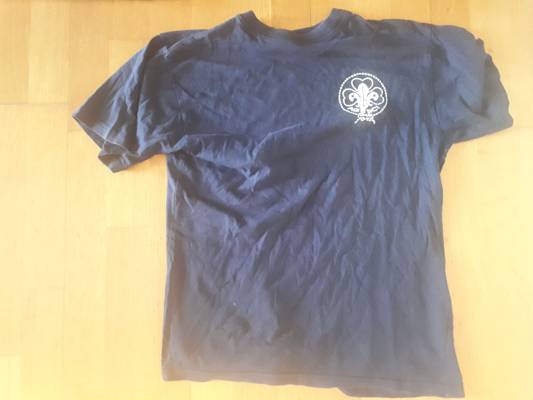
Waste category: clothes